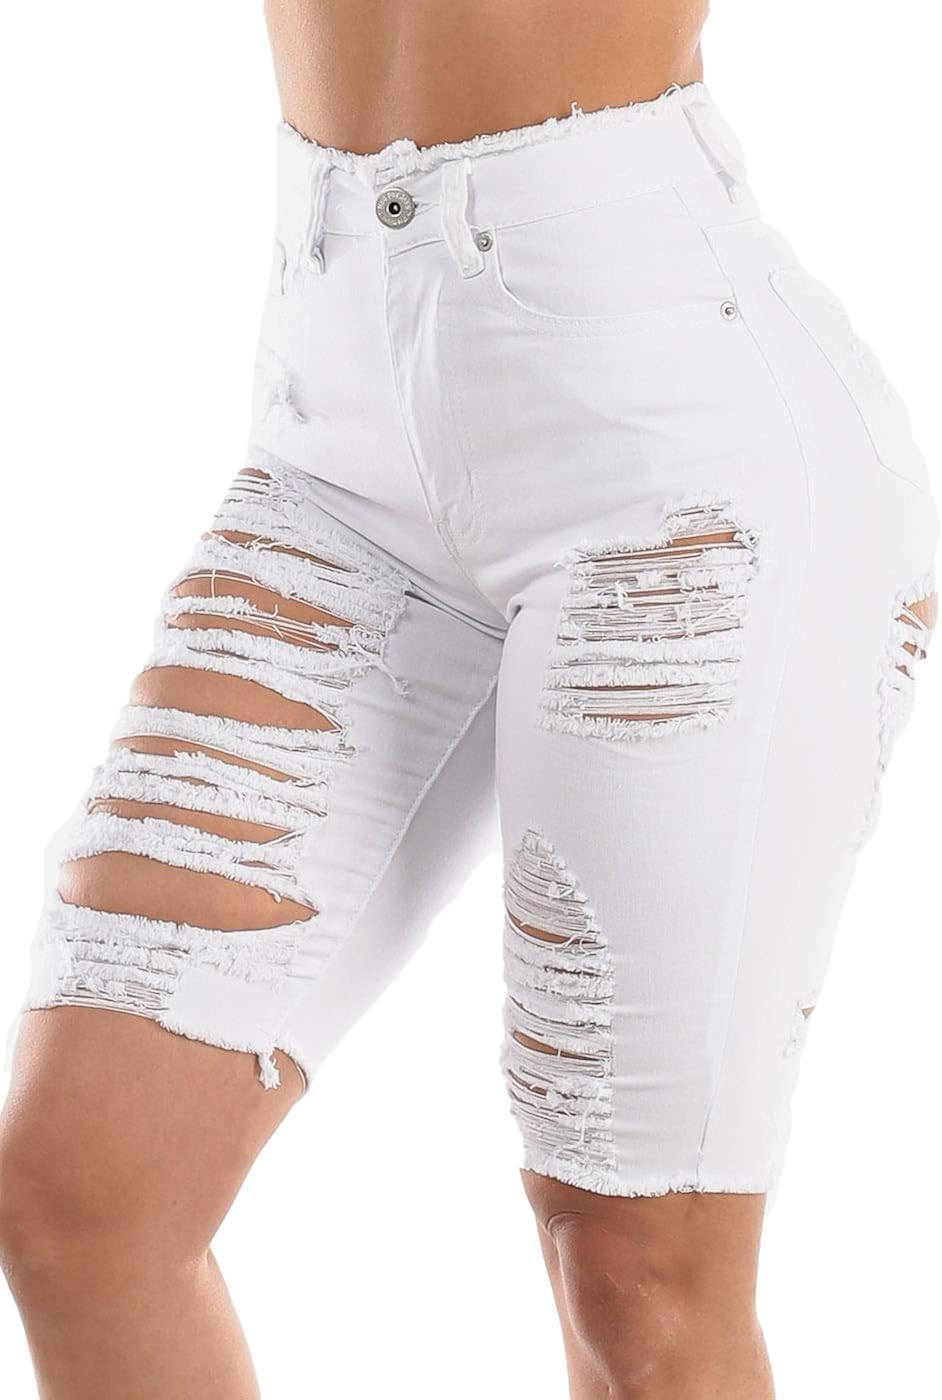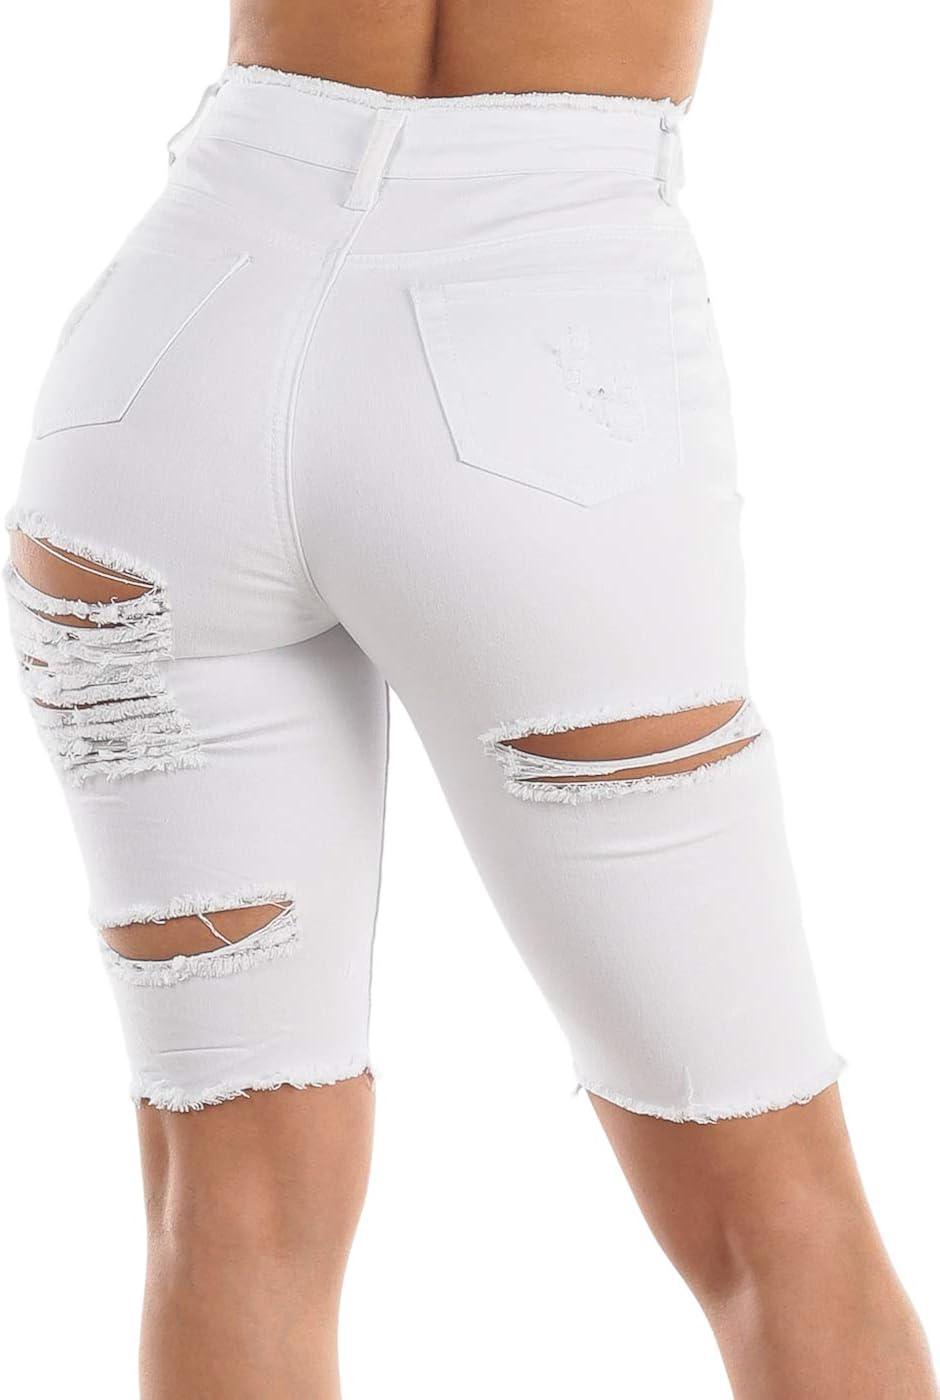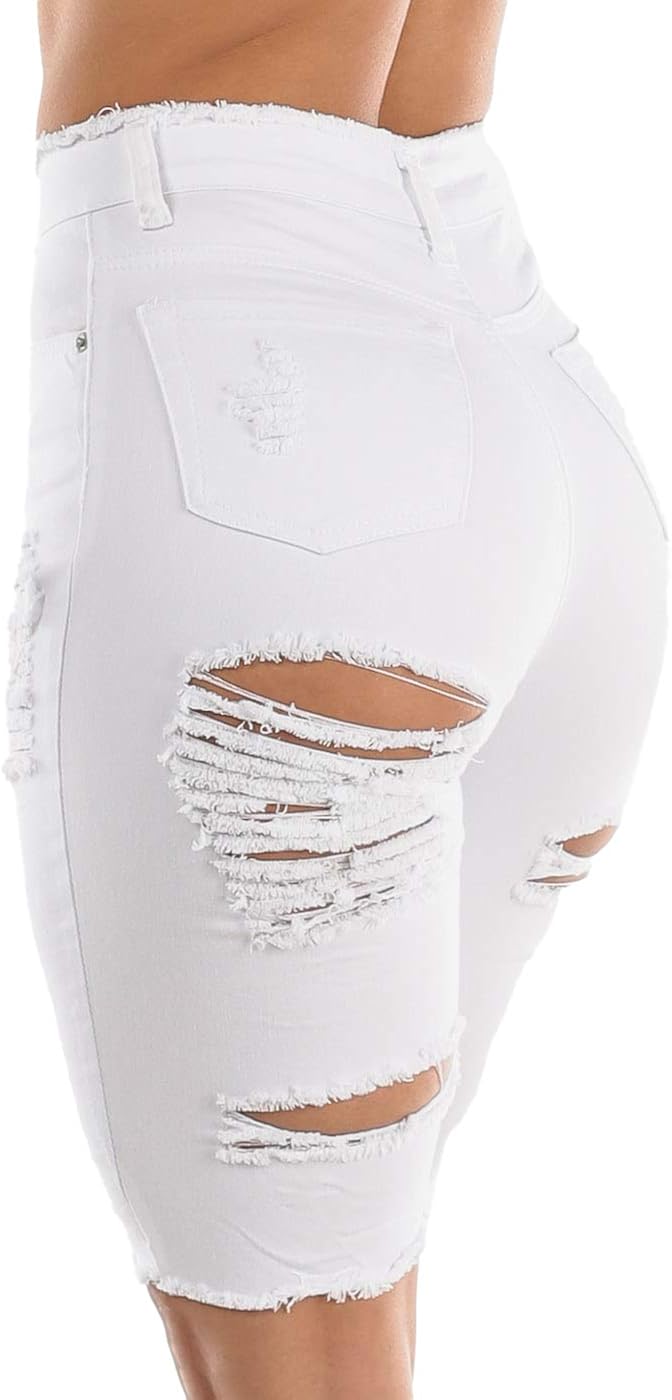
High Waisted Mid Rise Distressed Ripped Light Wash Denim Bermuda Jeans Shorts Above Knee
Category: AMAZON FASHION
Made of durable yet stretchy material to hug your every curve. These amazing stretch jeans will not only enhance your curves, but will keep everything tight and slimming. Our jeans are vastly popular with versatile and edgy designs that can easily transition from daytime to evening. Find the best women's junior's jeans from ModaXpressOnline to fit your personal style. There's nothing more essential to the style savvy than a great pair of jeans especially if they are colombian style designed for the "levanta cola" effect. Our jeans come in a variety of styles from the classic skinny jeans, high rise jeans, butt lifting jeans, ripped jeans, acid wash jeans and more! Cute jeans are an important piece of clothing to have in your closet! For the days we want to look chic but comfortable, all you have to do is bring out some trendy denim! We make sure every style is able to accentuate your curves. When it comes to the way your jeans look on you, it's the cut that matters and that's why here at ModaXpressOnline we have so many to choose from! You don't have to spend a lot of money to have quality jeans! Our jeans are not just stylish, but affordable too! We also have a wide selection of sizes from 00 to 17 so you can always get the comfortable fit you need. We love our curves and want you to look great in our jeans, so try a pair and you'll love how they fit.
Features: Zipper closure | Sizes are JUNIOR SIZES. For best measurements use size chart provided in images | PERFECT FIT: Moda Xpress are the ultimate look-amazing capri shorts for women, designed to flatter, hold and lift all day. | STYLE: The stretchable skinny high rise shorts provide more coverage than regular shorts i.e. comes in distressed style with belt loops, 4 button zipper closure, 2 functional back pockets and faux front pockets. | MATERIAL: The high rise distressed shorts are made of extra stretch lightweight denim fabric that fits any body shape flawlessly, while offering superior comfort and flexibility. | CONSTRUCTION: Moda Xpress took its vintage-inspired construction and reengineered it with a tummy slimming built-in panel, creating flawless curves, eliminating any unsightly muffin top.